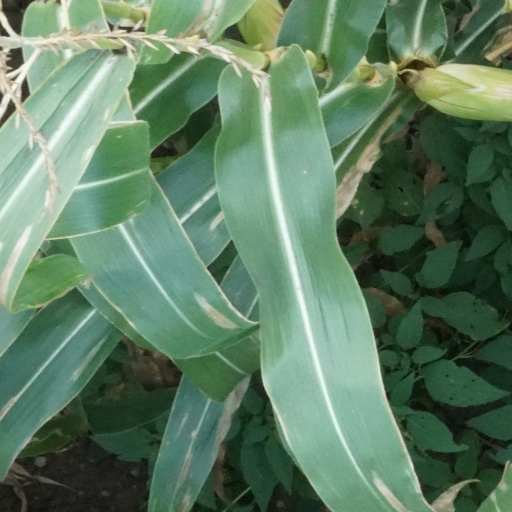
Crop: maize; corn